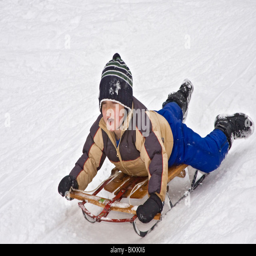
children sled down short slope in winter .